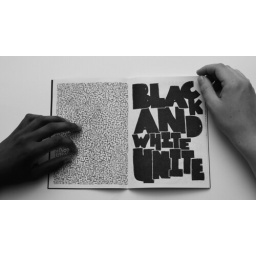
black and white uniteedition of 10032 pagespublished by : COOL  de  $UCKto order :cool.books.suck@gmail.com